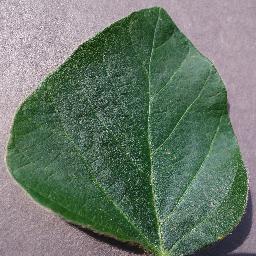
Label: Soybean___healthy